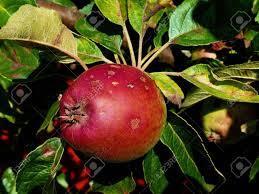
Label: apples